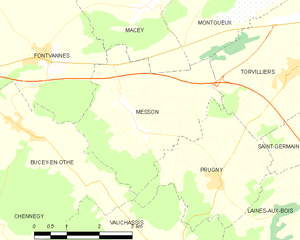
Carte des communes françaises: Messon